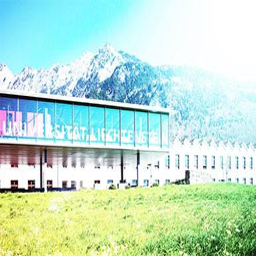
University of Liechtenstein